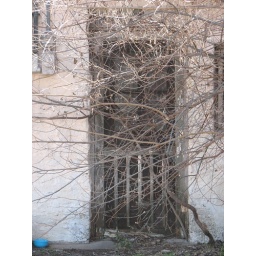
Taken FEB 9, 2008 in Decatur, TX . Old Stone Prison, door in west wall (the back door)